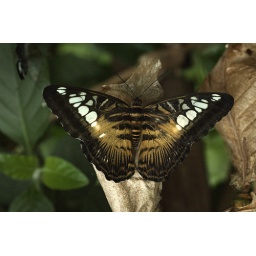
Butterfly in Syon Park butterfly house